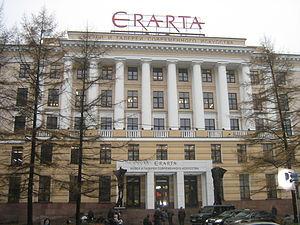
Saint-Pétersbourg. Île Vassilievski.
Erarta est un musée privé de Saint-Pétersbourg, le premier à s'intéresser à l'art contemporain. Sa dénomination peut être comprise comme une contraction des mots ère et art, ère désignant une période.